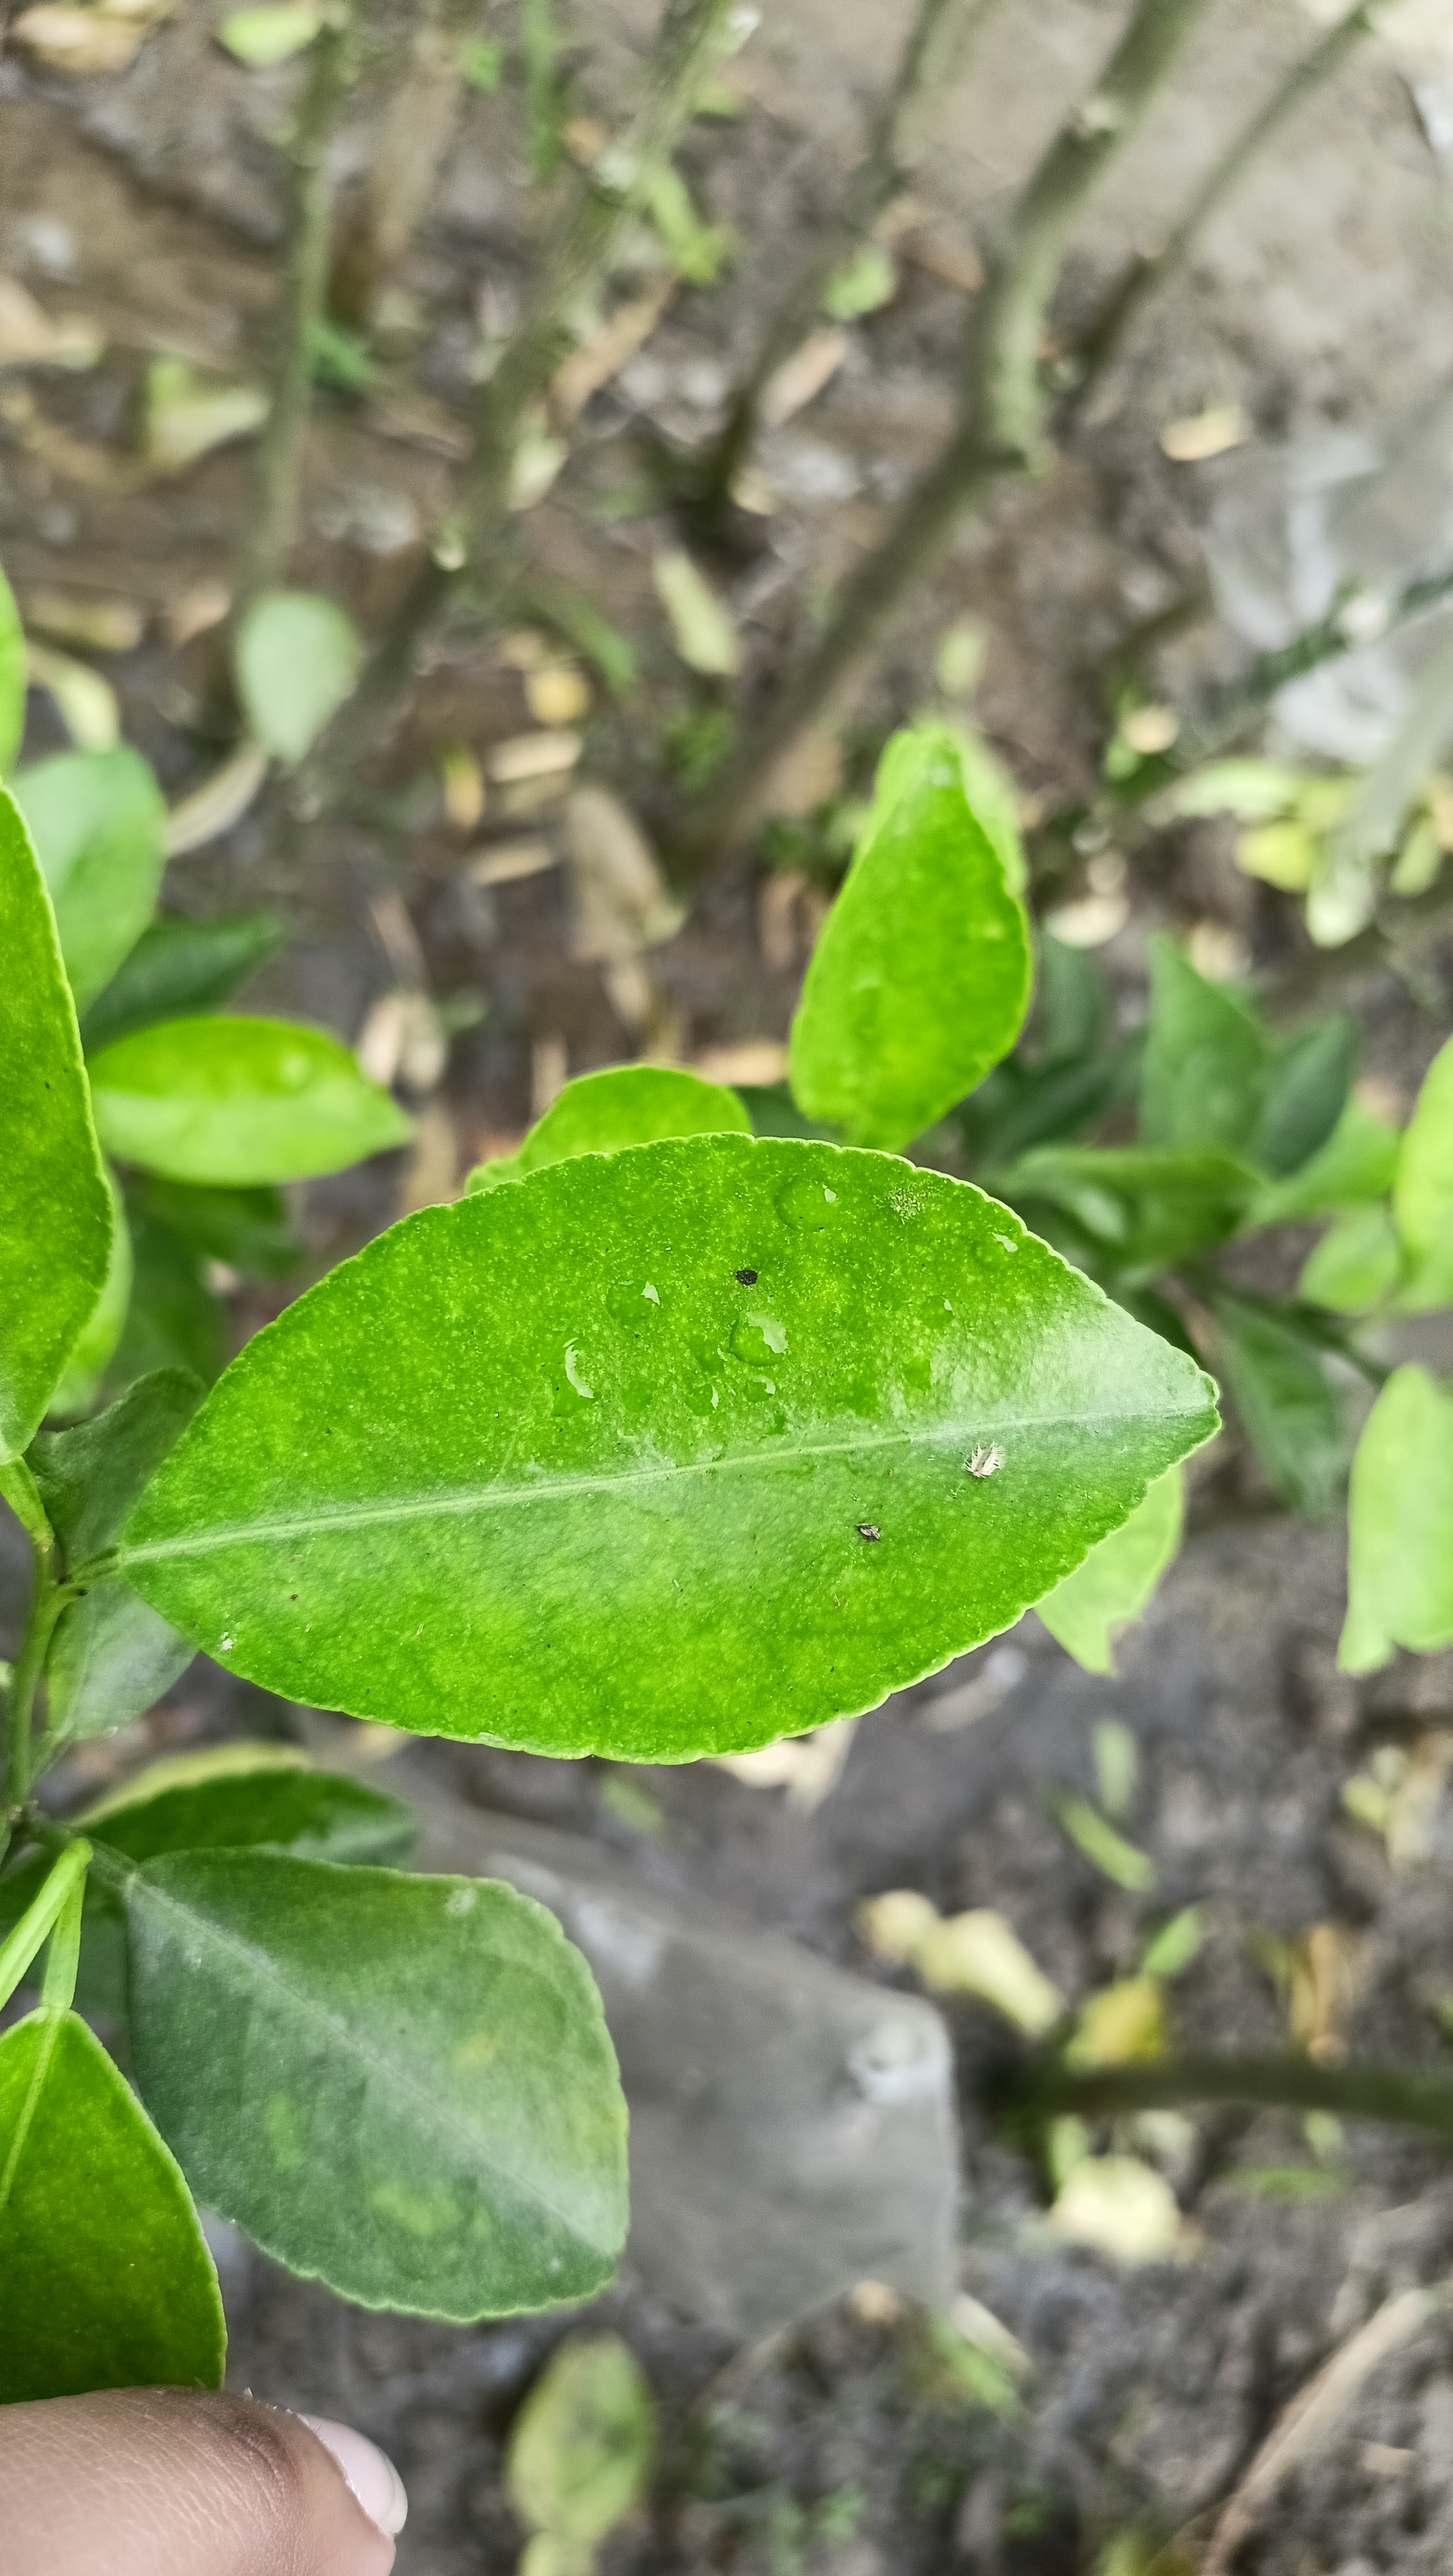
Mandarin leaf variety: China Mishti